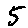
Label: 5